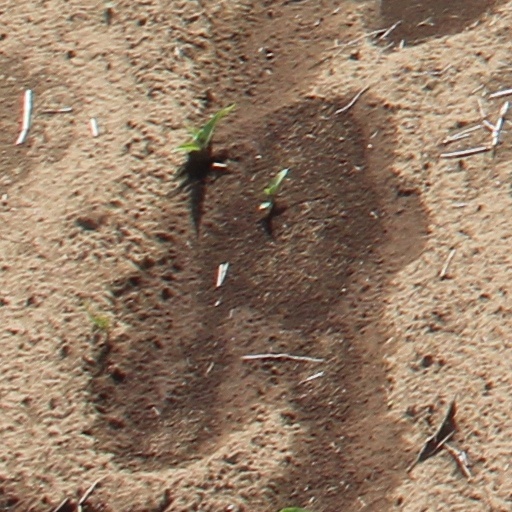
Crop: wheat